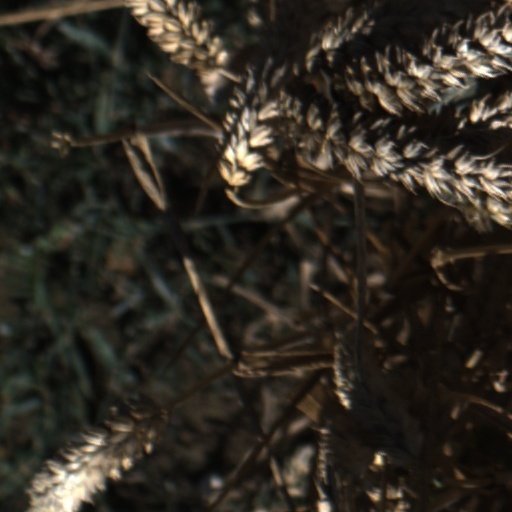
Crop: wheat